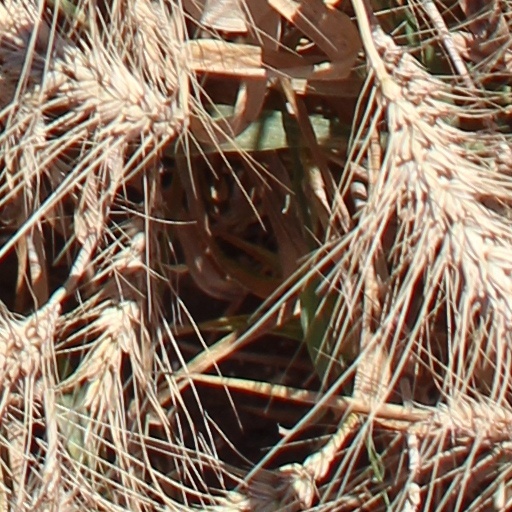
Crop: wheat